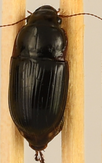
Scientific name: Euryderus grossus
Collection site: Central Plains Experimental Range NEON (CPER), plot CPER_004